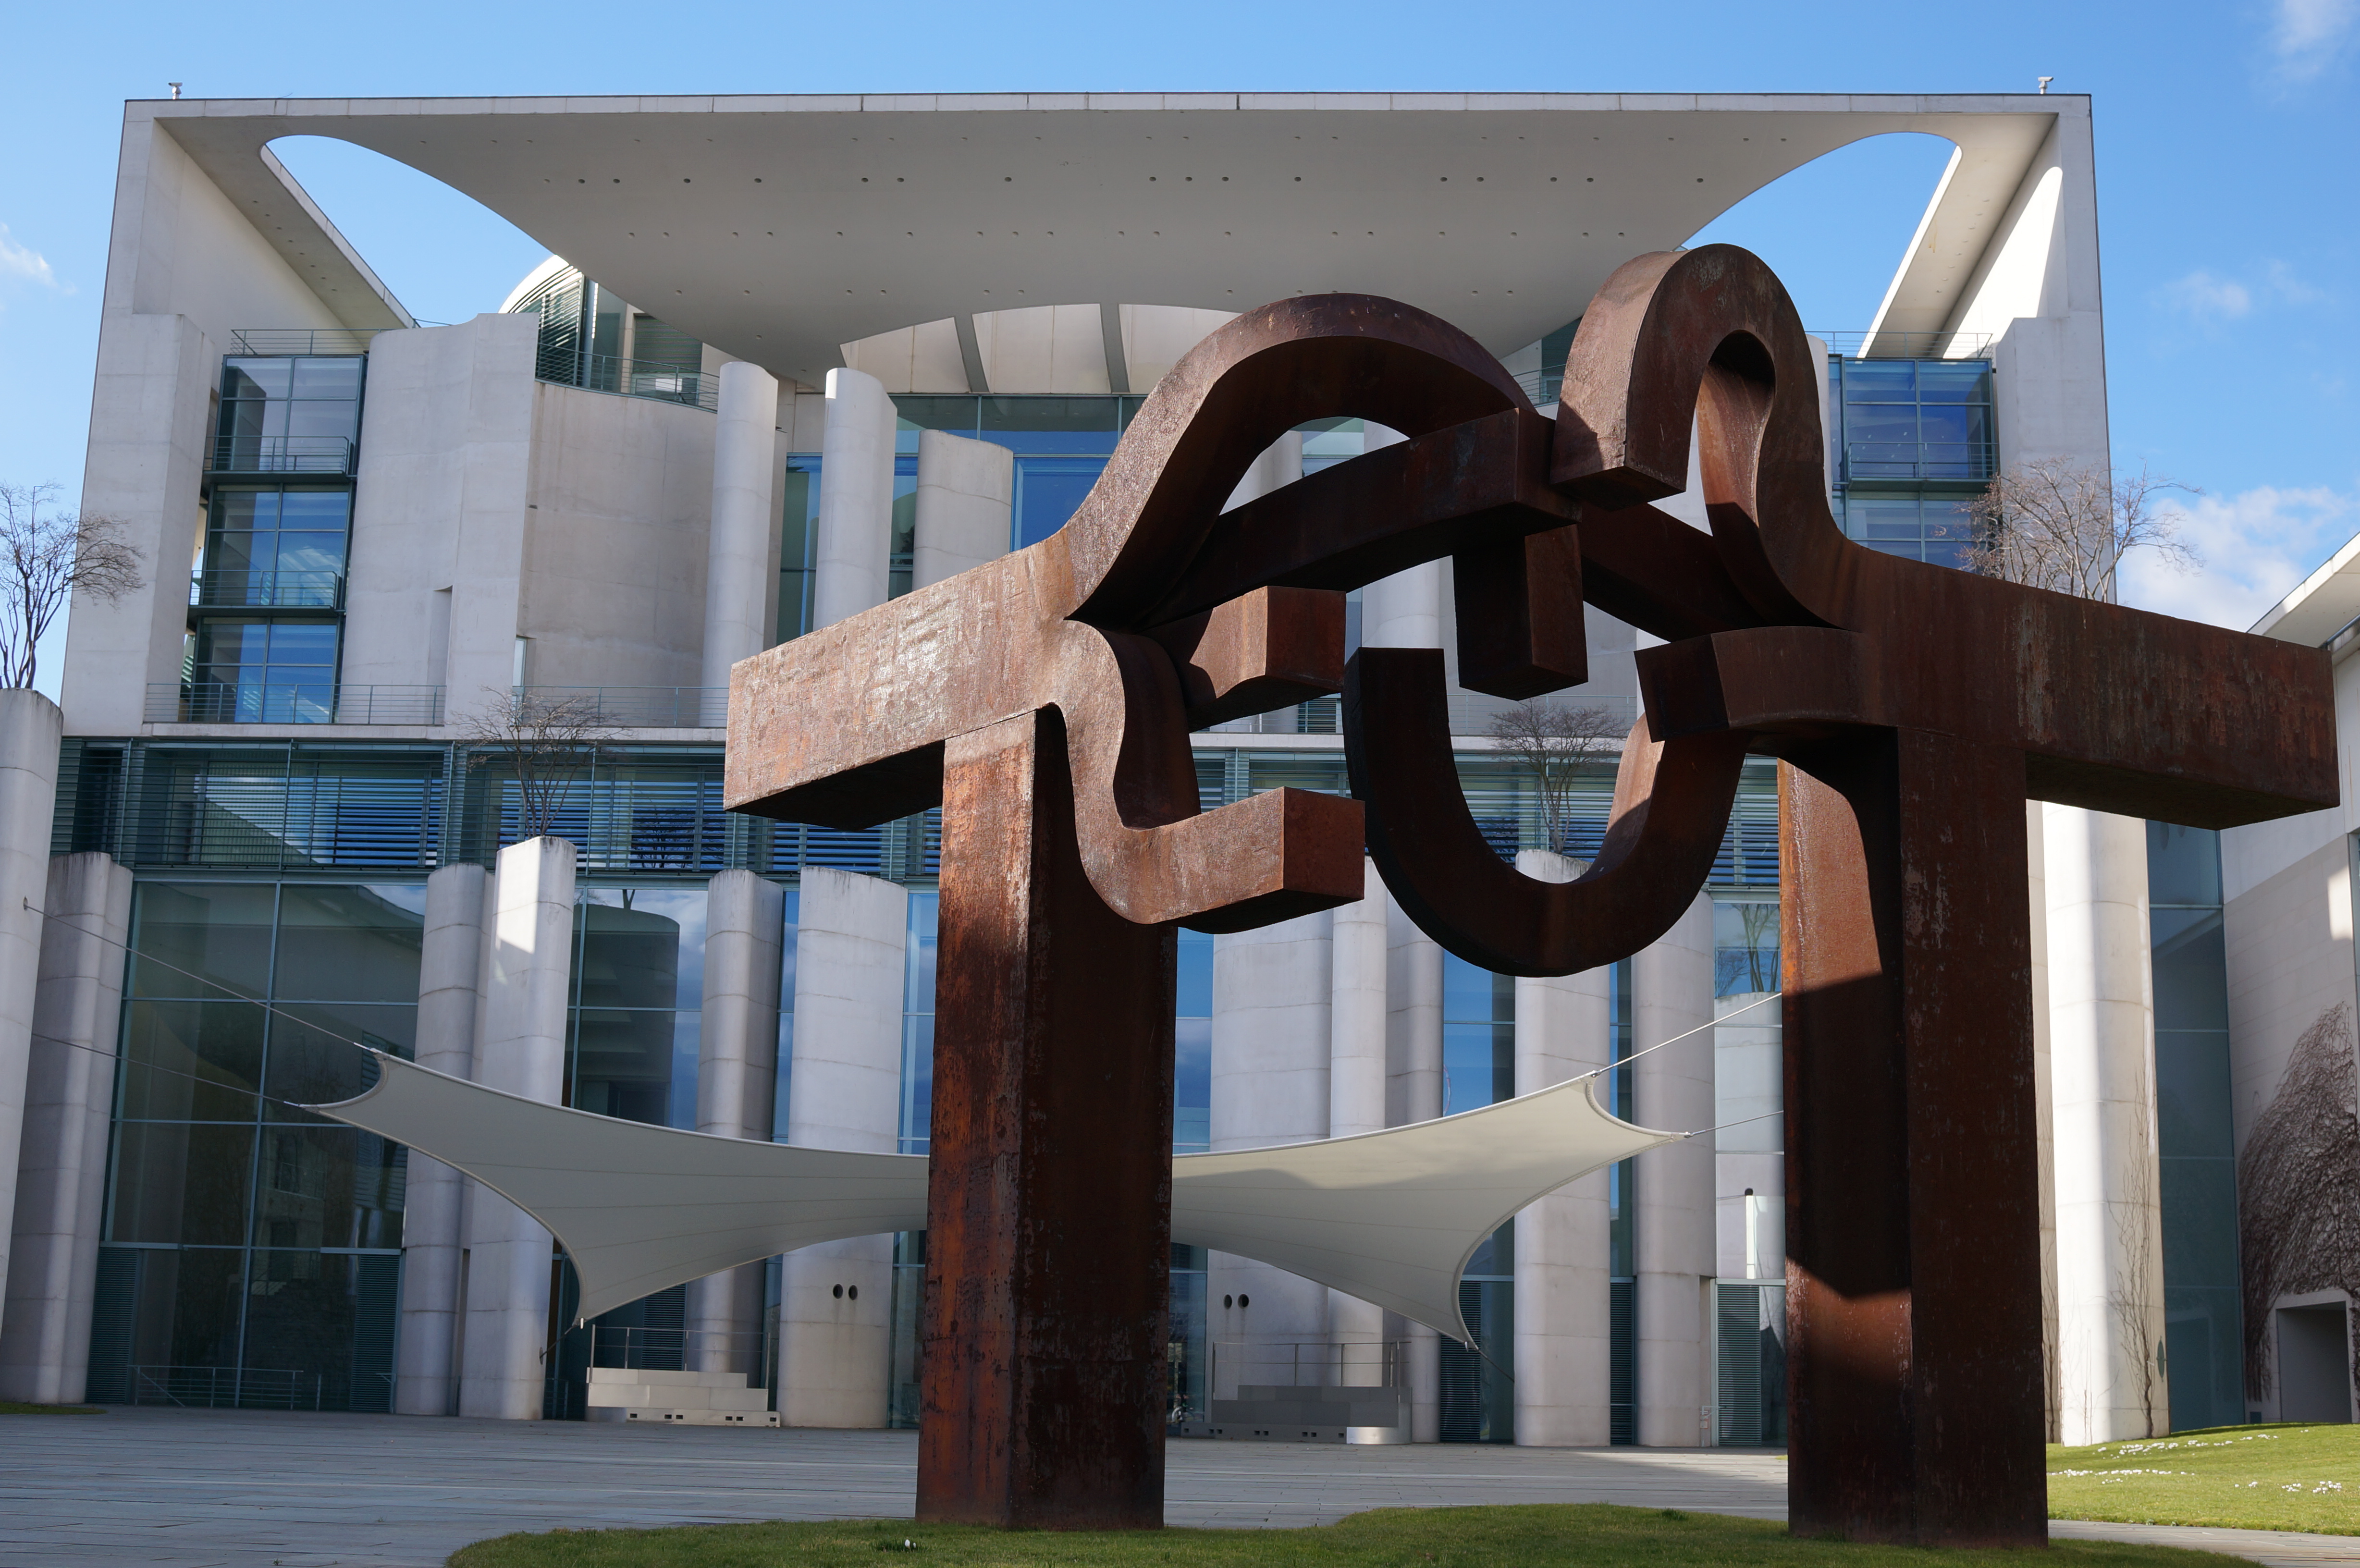
architecture, landmark, facade, 2014, germany, deutschland, berlin, sony, sigma, tourist attraction, estate, nex, nex6, lenstagged, steffenzahn, 30mm, sigma30mm28exdn, sigma30mmf28, sigma30mmf28dn, sigma30mm